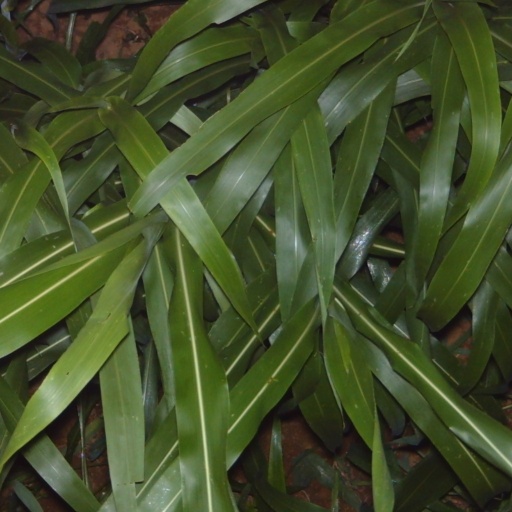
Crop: sorghum